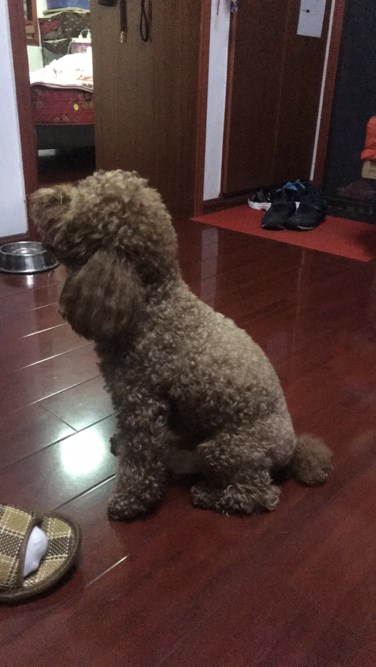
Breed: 7449-n000128-teddy